National Institute for Occupational Safety and Health

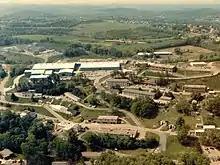
NIOSH absorbed the Bureau of Mines' research activities in 1996, along with its facilities in the Pittsburgh area dating from 1910.

NIOSH Education and Research Centers are multidisciplinary centers supported by the National Institute for Occupational Safety and Health for education and research in the field of occupational health. Through the centers, NIOSH supports academic degree programs and research opportunities, as well as continuing education for OSH professionals. The ERCs, distributed in regions across the United States, establish academic, labor, and industry research partnerships. The research conducted at the centers is related to the National Occupational Research Agenda (NORA) established by NIOSH.